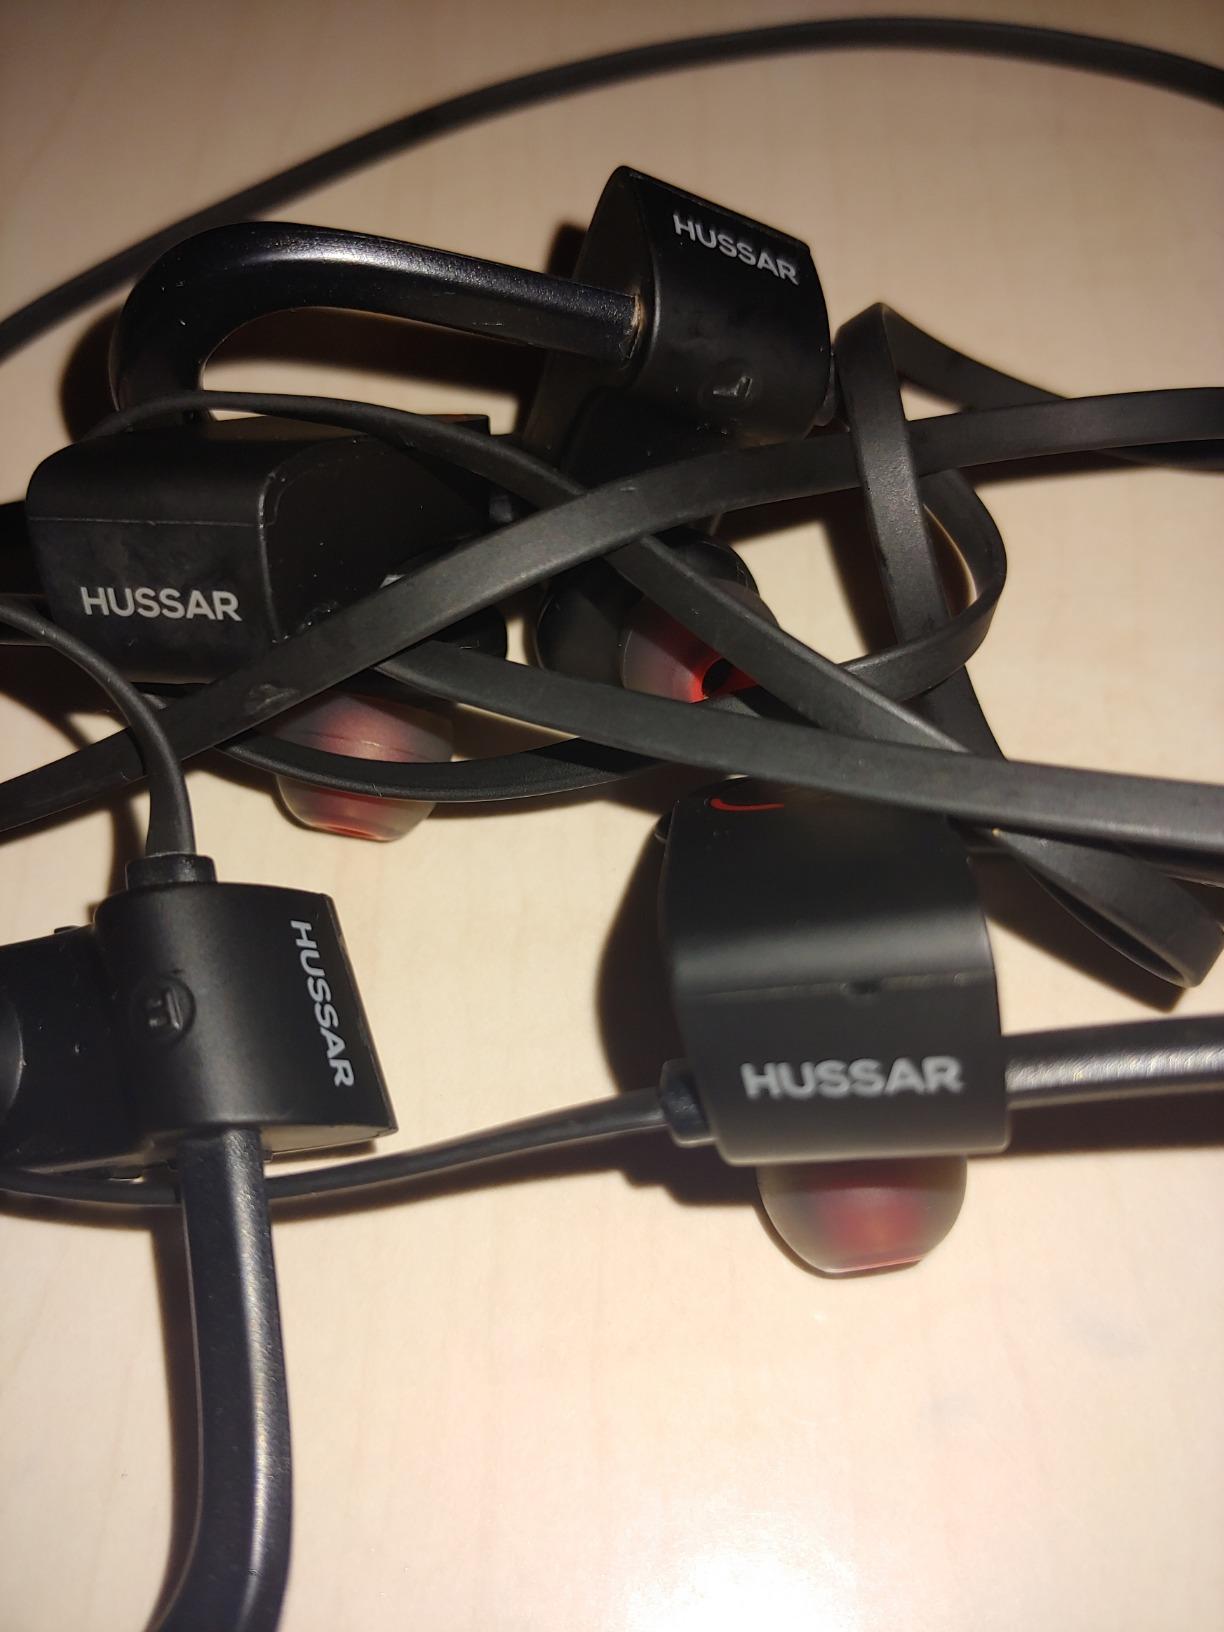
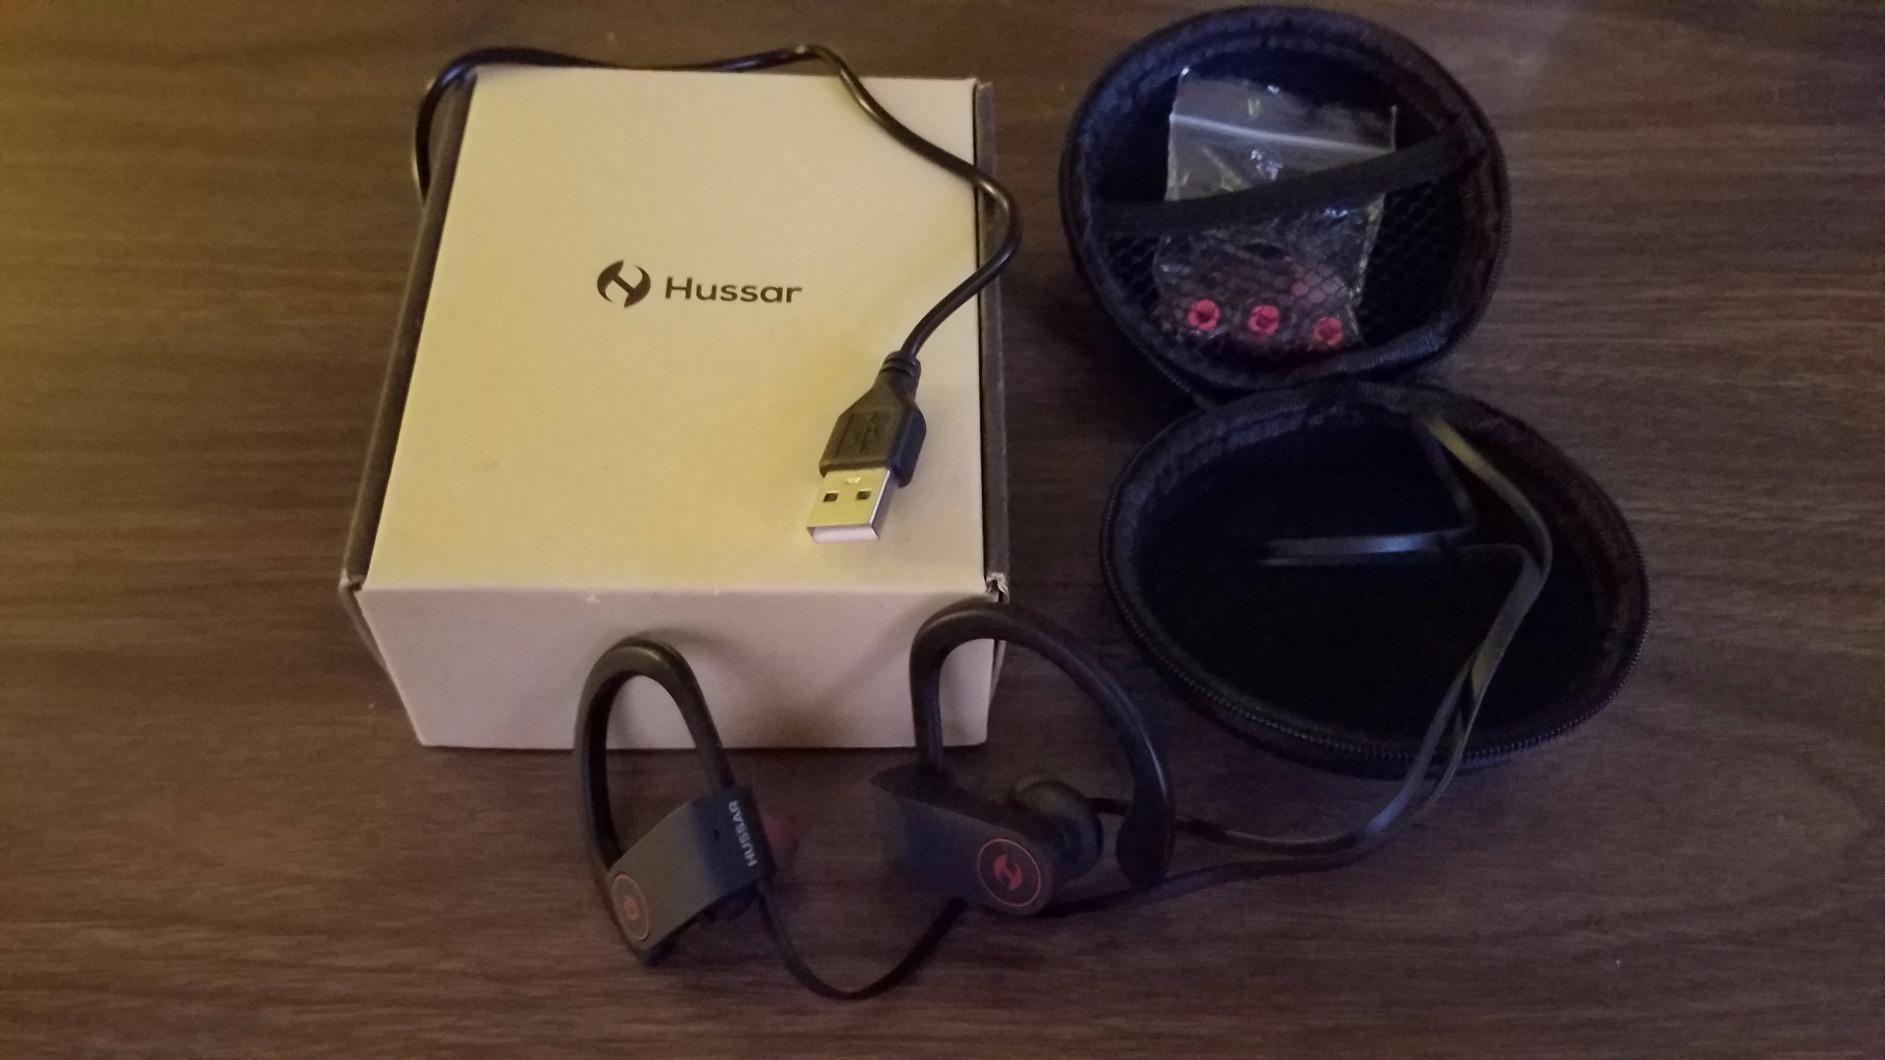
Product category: headphones
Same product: yes